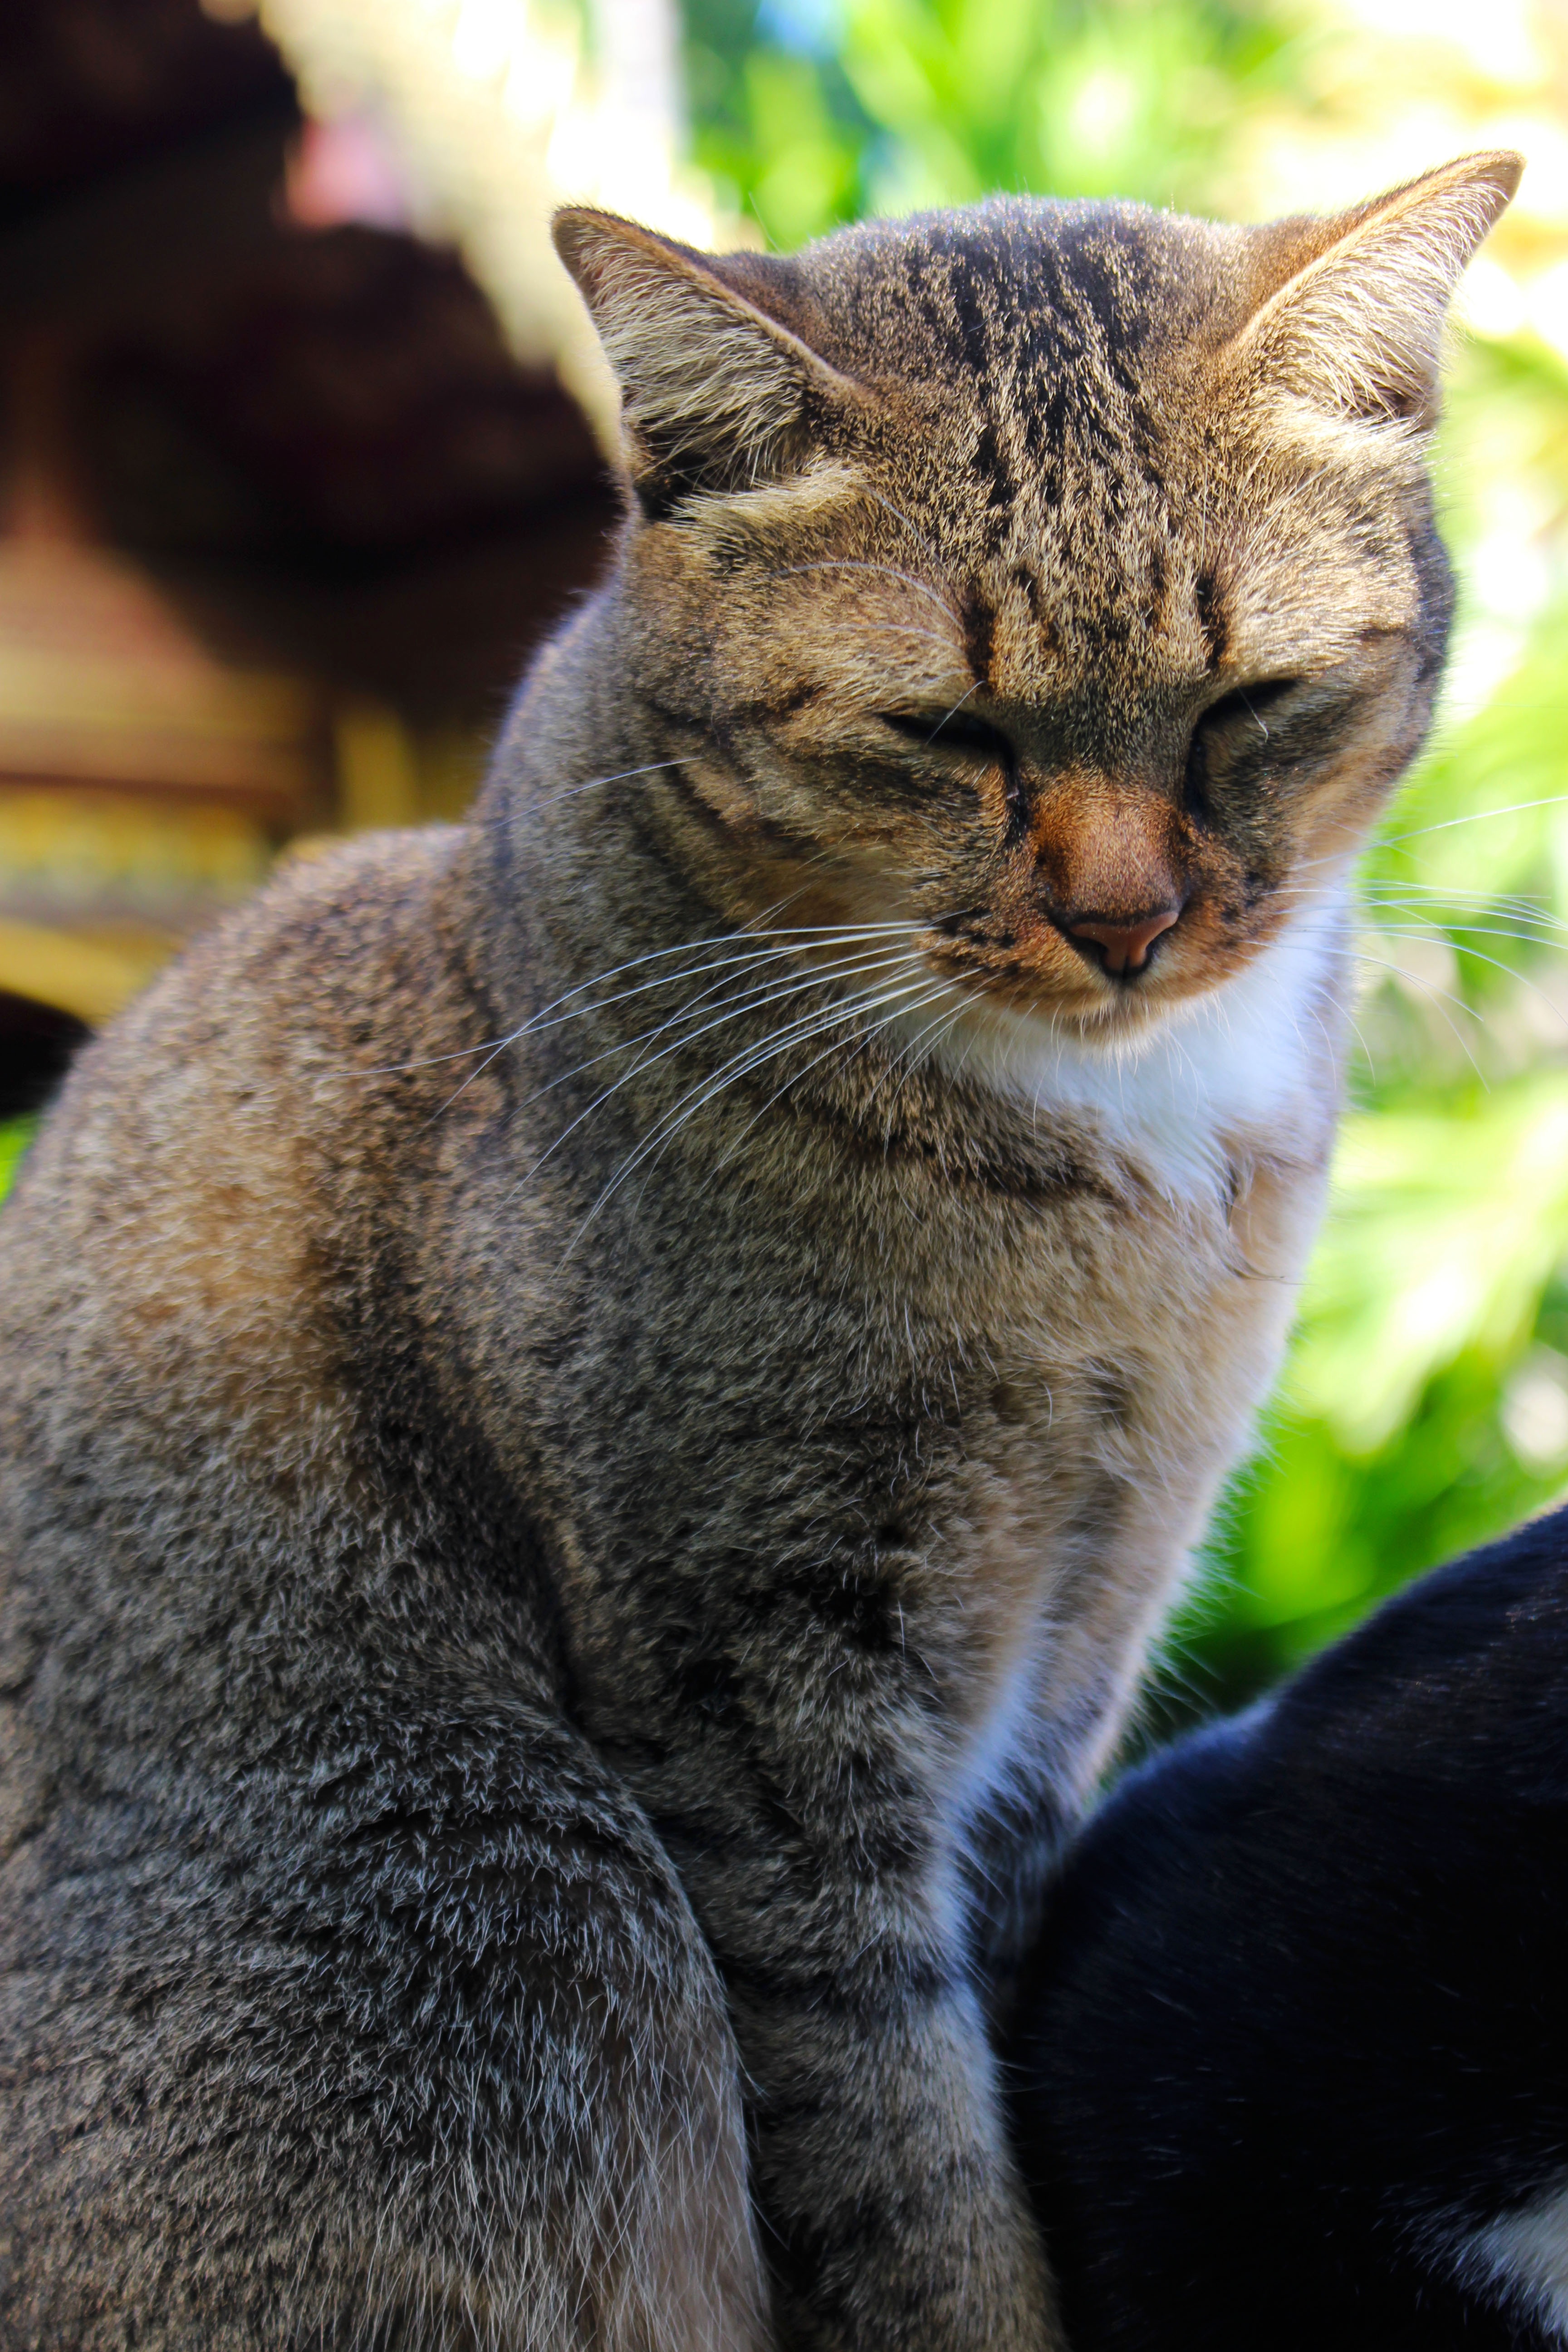
hair, sweet, animal, cute, wildlife, pet, fur, portrait, young, fluffy, cat, feline, mammal, gray, fauna, close up, face, nose, whiskers, grey, lovely, furry, head, vertebrate, domestic, adorable, domestic cat, tabby cat, wild cat, small to medium sized cats, cat like mammal, domestic short haired cat